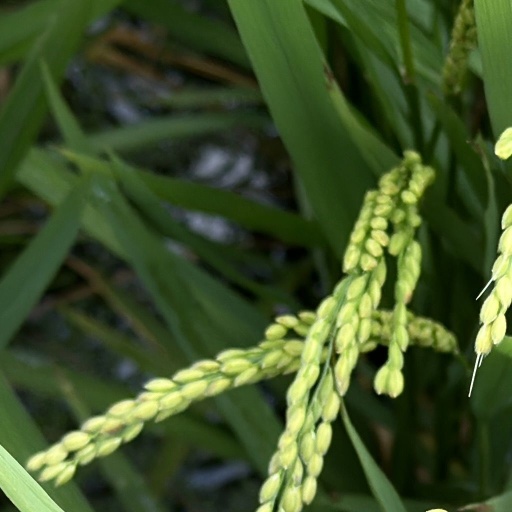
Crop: rice